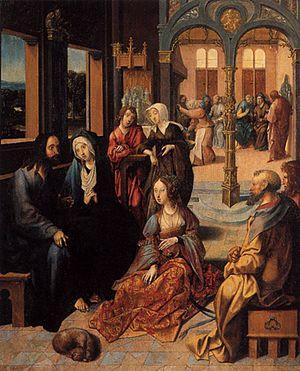
Cornelis Engebrechtsz, encore nommé Engelbrechtsz, est un dessinateur et peintre hollandais d'origine flamande renommé pour sa peinture d'histoire et ses compositions religieuses. Formé en Flandre à Anvers, ce maître précieux dirige et anime un atelier à Leyde de plus en plus important où se mêle librement les traditions graphiques flamandes, l'inspiration chrétienne et pathétique du gothique finissant, les recherches plastiques italiénisante, voire les innovations techniques des arts graphiques. Les anciens auteurs hollandais soupçonnent ce coloriste original, soucieux de créer des tons vifs et d'accords rares, d'avoir été un des premiers utilisateur de la couleur à l'huile en son pays.